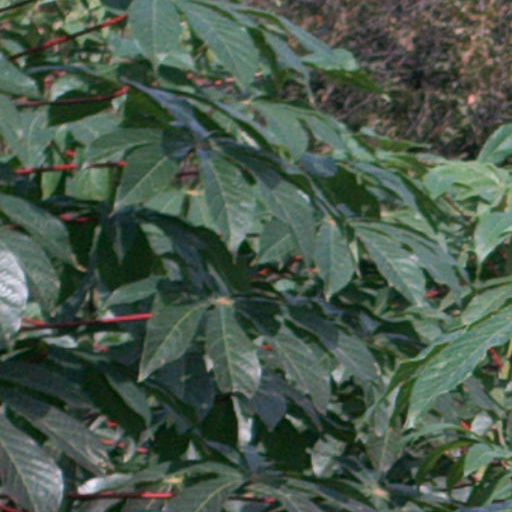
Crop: cassava